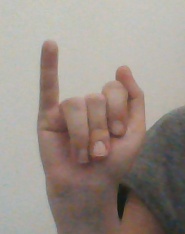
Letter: meem